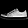
Label: Sneaker